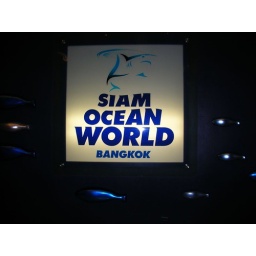
You oughta go see for yourself what's in here, and make sure you take the glass bottom boat ride